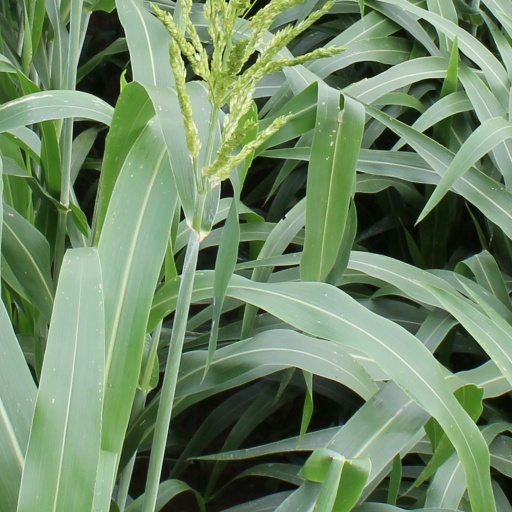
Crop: sorghum